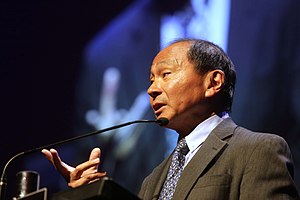
Francis Fukuyama
Francis Fukuyama er en amerikansk forfatter og professor ved Johns Hopkins University.